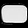
Label: Bag